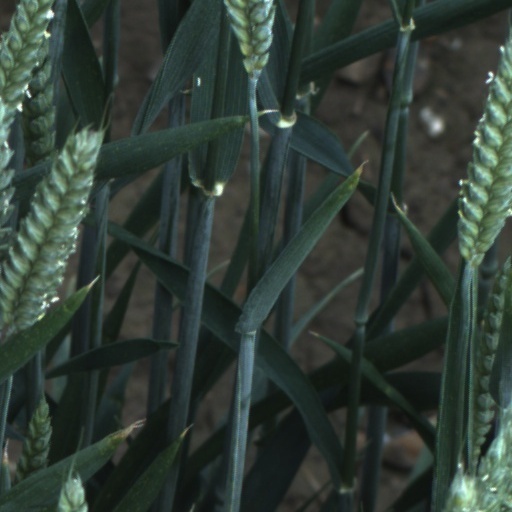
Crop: wheat